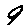
Label: 9